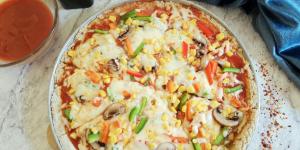
pizza de avena